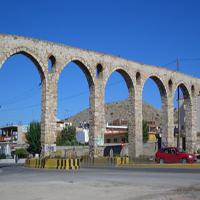
Weather: sun or clear